Lyon's Whelp

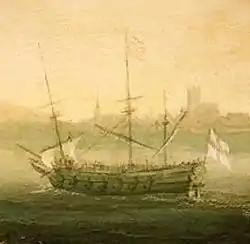
English War Pinnace, de Verwer, c.1625.

Ten ships of the name "Lyon's Whelp" were built in 1628 by George Villiers, 1st Duke of Buckingham, and each was constructed to the same design. Although masted and armed from the stores of the Royal Navy, the fleet was paid for by the Duke. The entire fleet of ten "Lion's Whelps" cost Buckingham about £7,000 and for several years, they were his private fleet. With the exception of the Earl of Pembroke, the Duke of Buckingham was the wealthiest nobleman in England at this time. This shipbuilding program indicates that the Duke of Buckingham could access very significant funds. The Duke spent £7000 in 1628 to build his fleet which in the first quarter of 2011 would be worth £624,120.00.